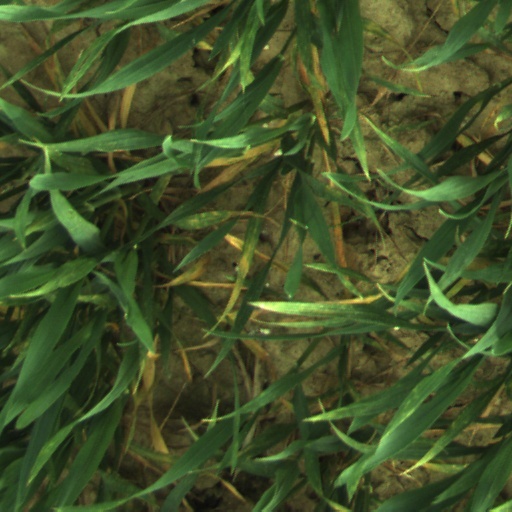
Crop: wheat